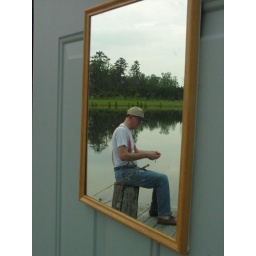
My husband is reflected in the mirror on the door of the dock over the family fishing pond.